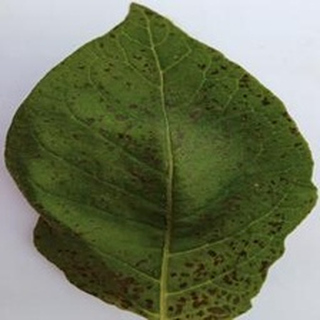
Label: potato_early_blight